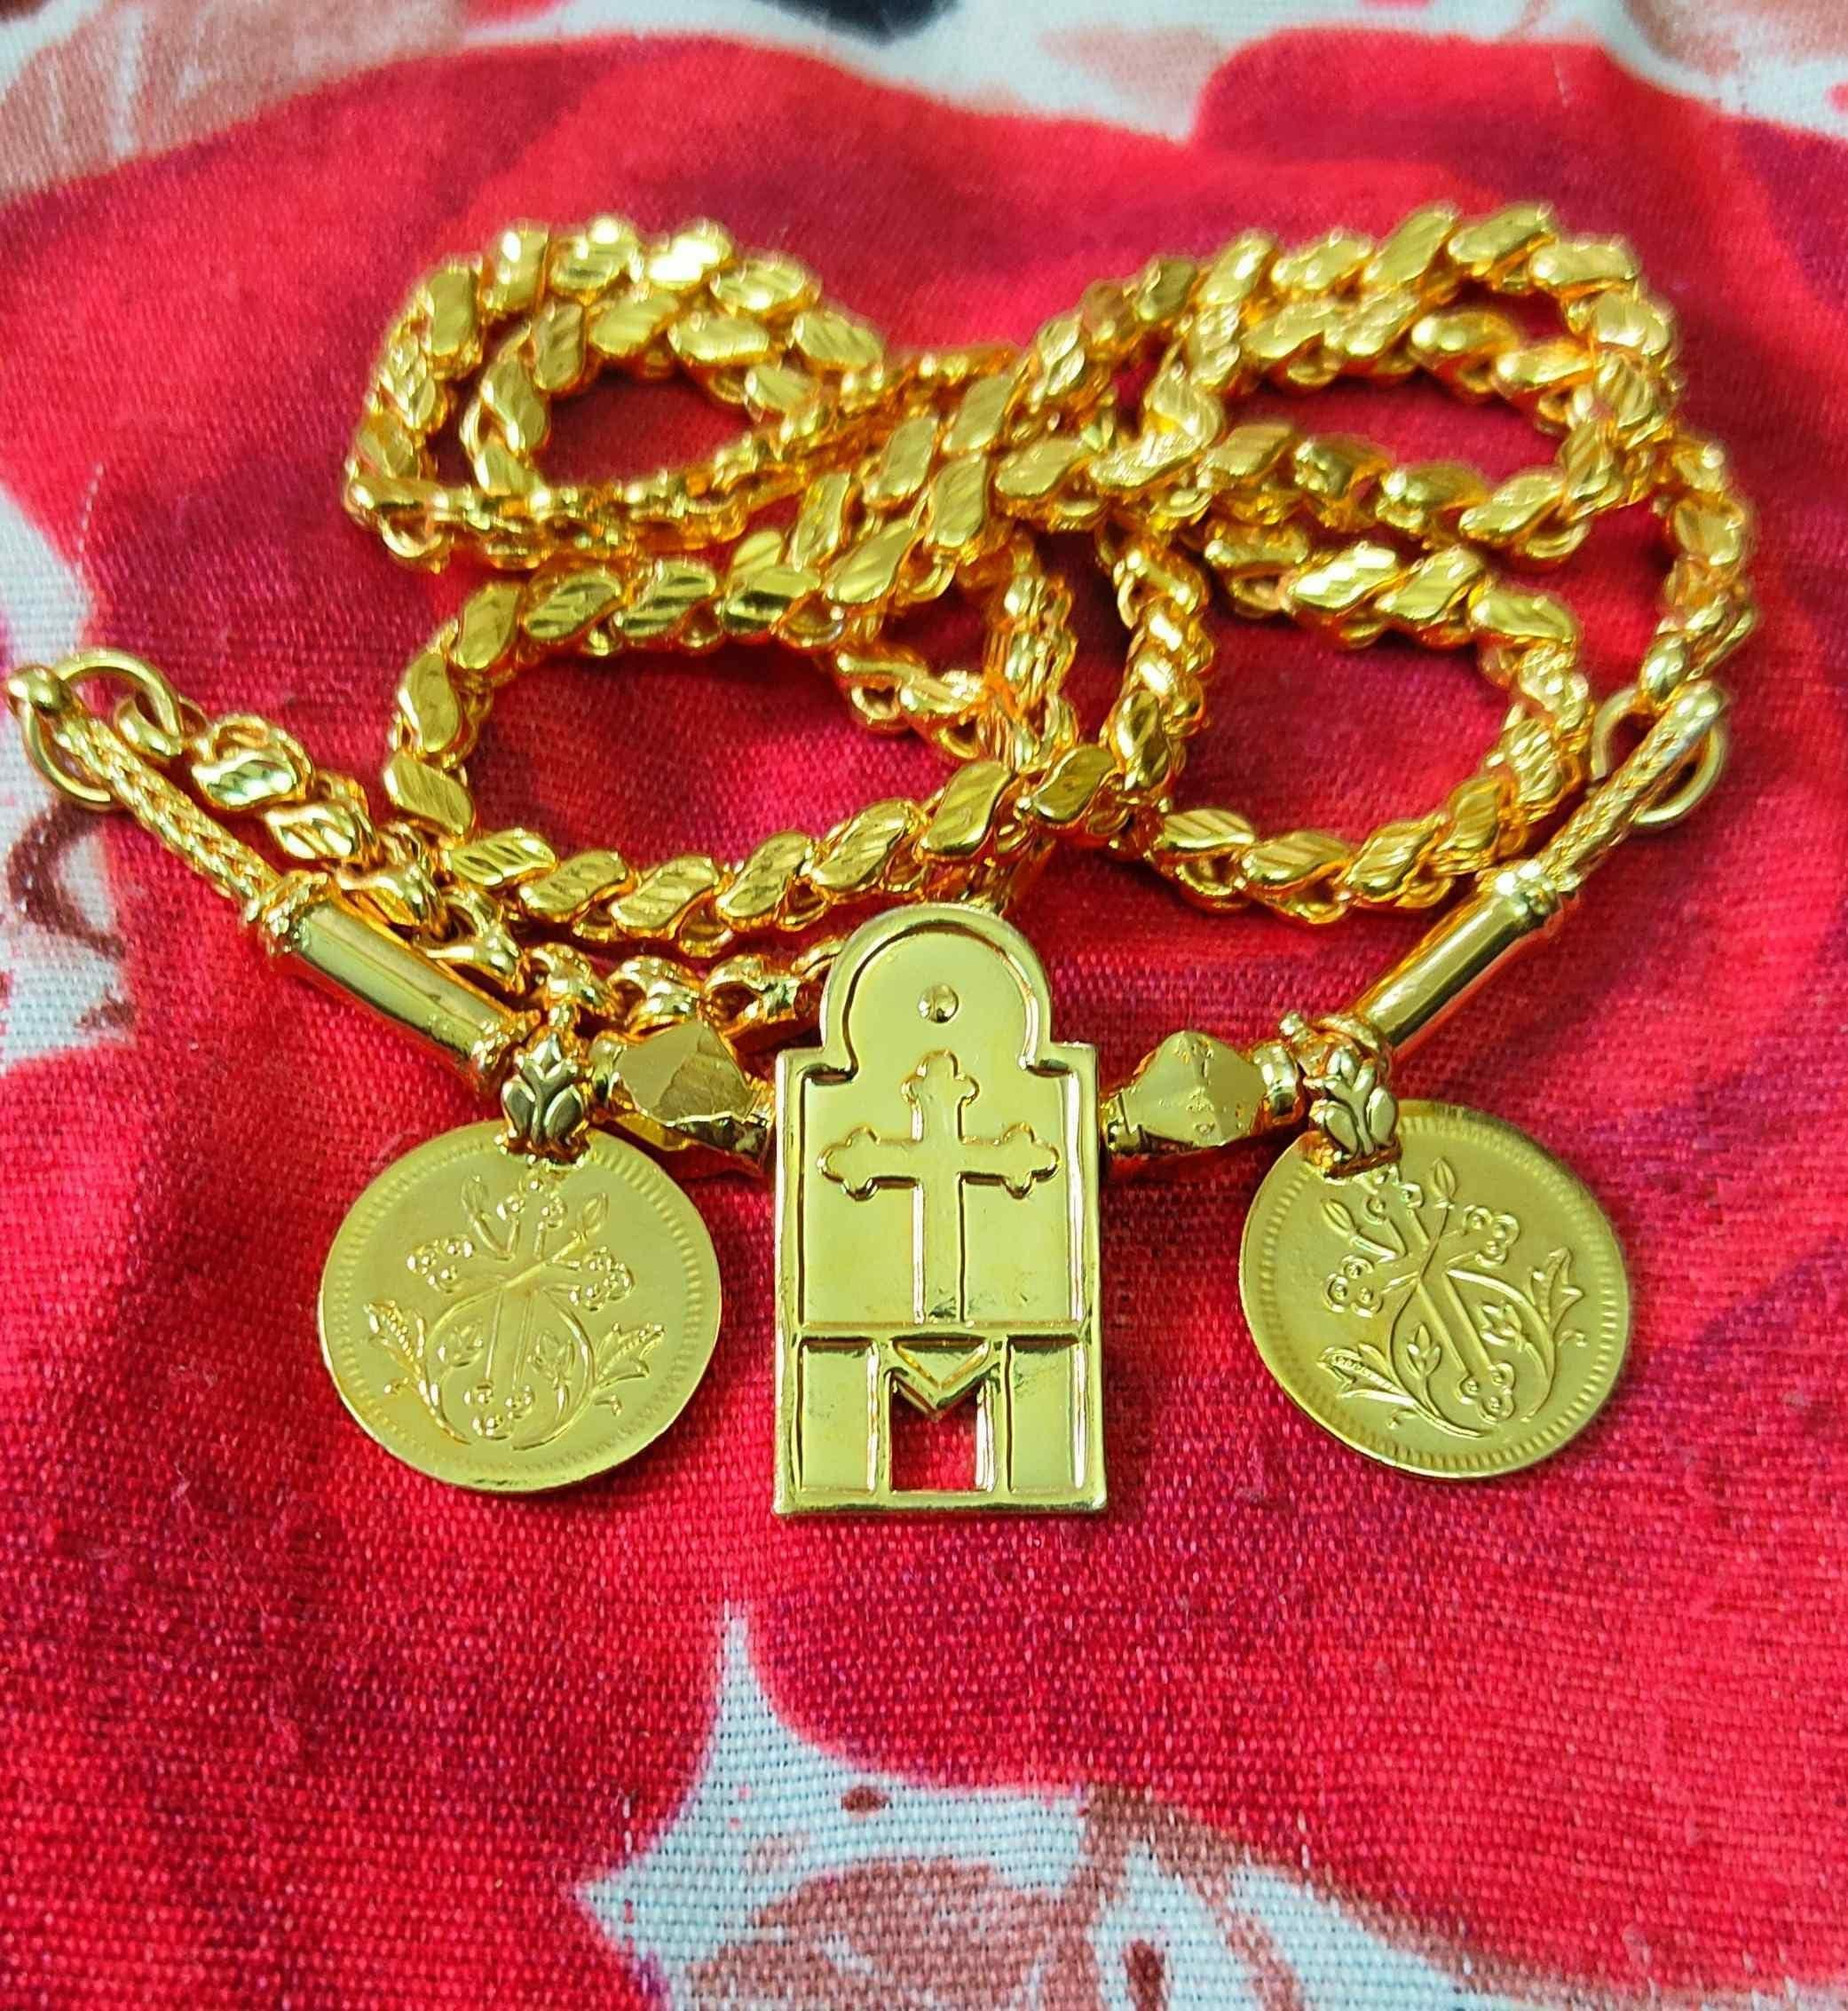
TGS GOLD COVERING Traditional Christian Thali Chain for Womens 24 Inch
Type: Necklaces & Pendants
Brand: TGS GOLD COVERING
Price: Rs. 555
TGS GOLD COVERING Traditional Christian Thali Chain for Womens 24 Inch